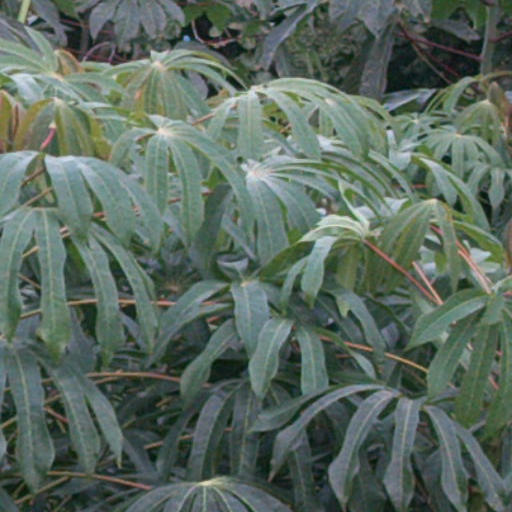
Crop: cassava